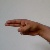
The image shows a hand gesture representing the letter 'H' in Indian Sign Language.